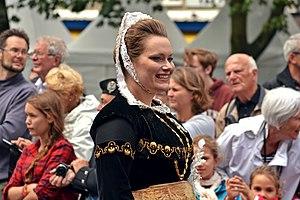
Les élues de l'élection 2014 de la Reine de Cornouaille lors du festival de Cornouaille 2015 le dimanche 26 juillet pour Kemper en Fête dans les rues de Quimper.
Le cercle celtique Gwen Ha Du de Landrévarzec est un ensemble de danse traditionnelle bretonne créé en 1973. Membre de la fédération War'l Leur et confédération Kenleur, le cercle évolue en deuxième catégorie du championnat.
La Reine de Cornouaille est une élection destinée à choisir une représentante du pays historique de Cornouaille, parmi les candidates élues dans les cercles celtiques. Ce concours ouvre droit, pour la gagnante, au titre annuel du même nom. Créé en 1923 par Louis Le Bourhis, il est à la base de l'actuel festival de Cornouaille.